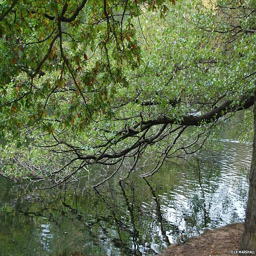
tree leans into the lake